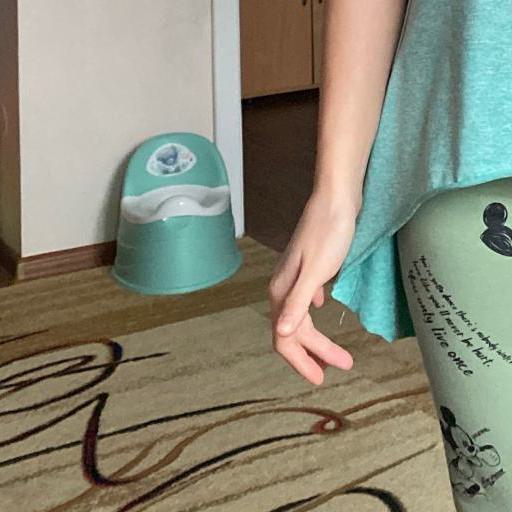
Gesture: no_gesture